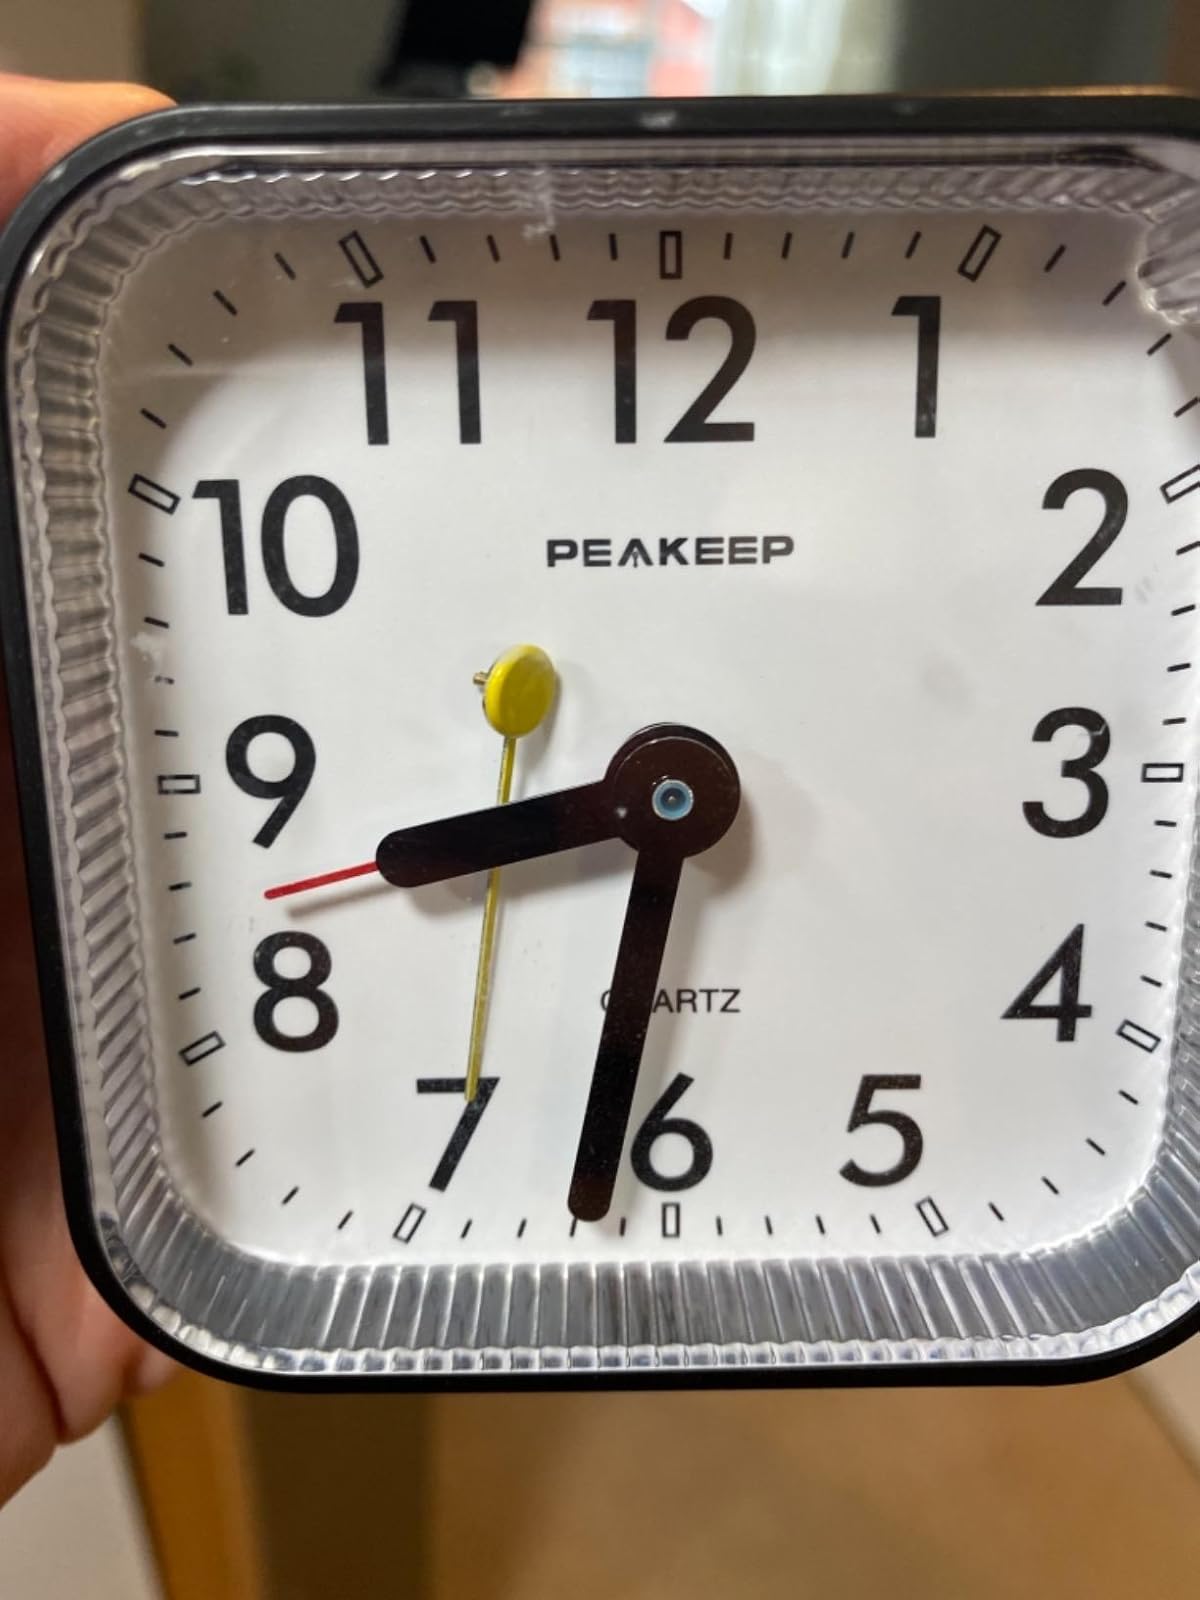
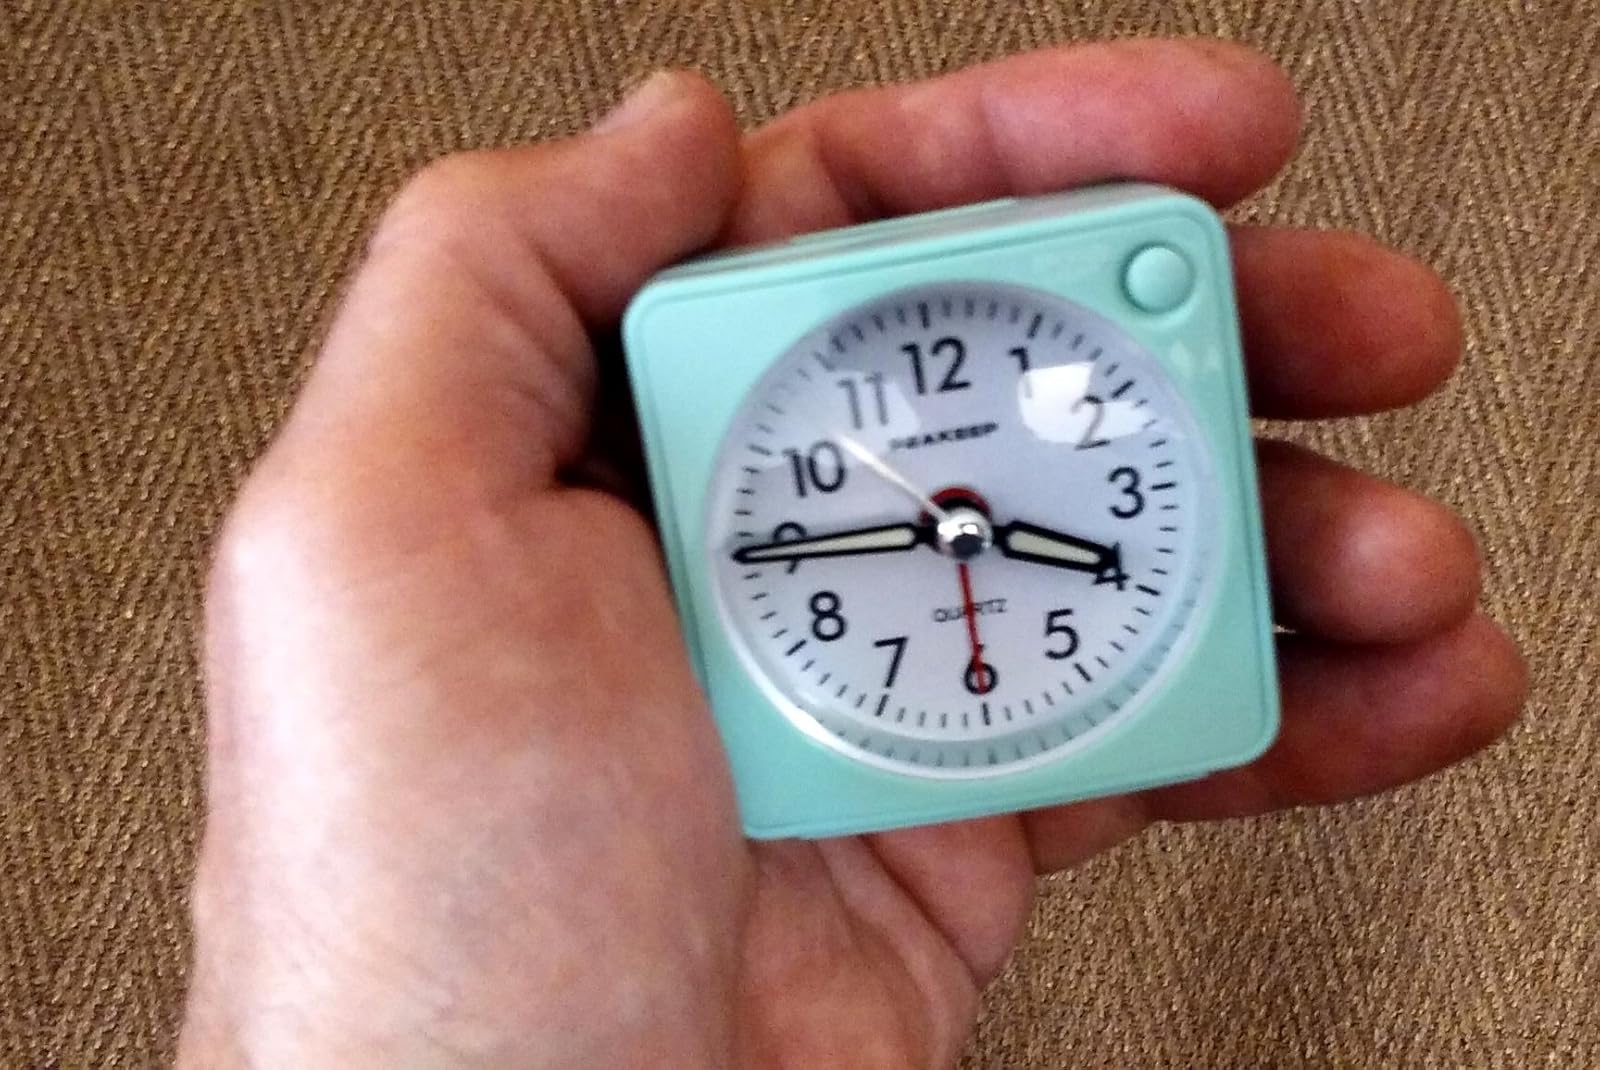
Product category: clock
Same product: no